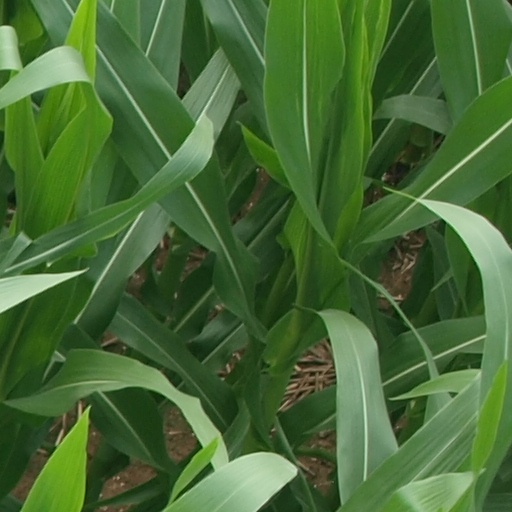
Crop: maize; corn